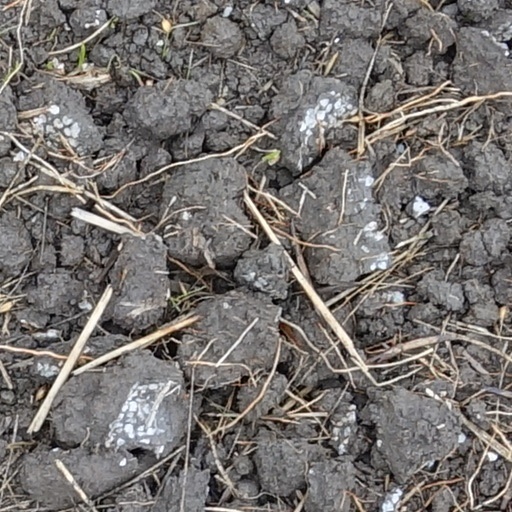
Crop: wheat